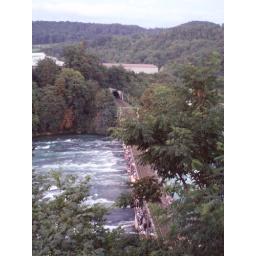
bridge below the castle (Laufen)